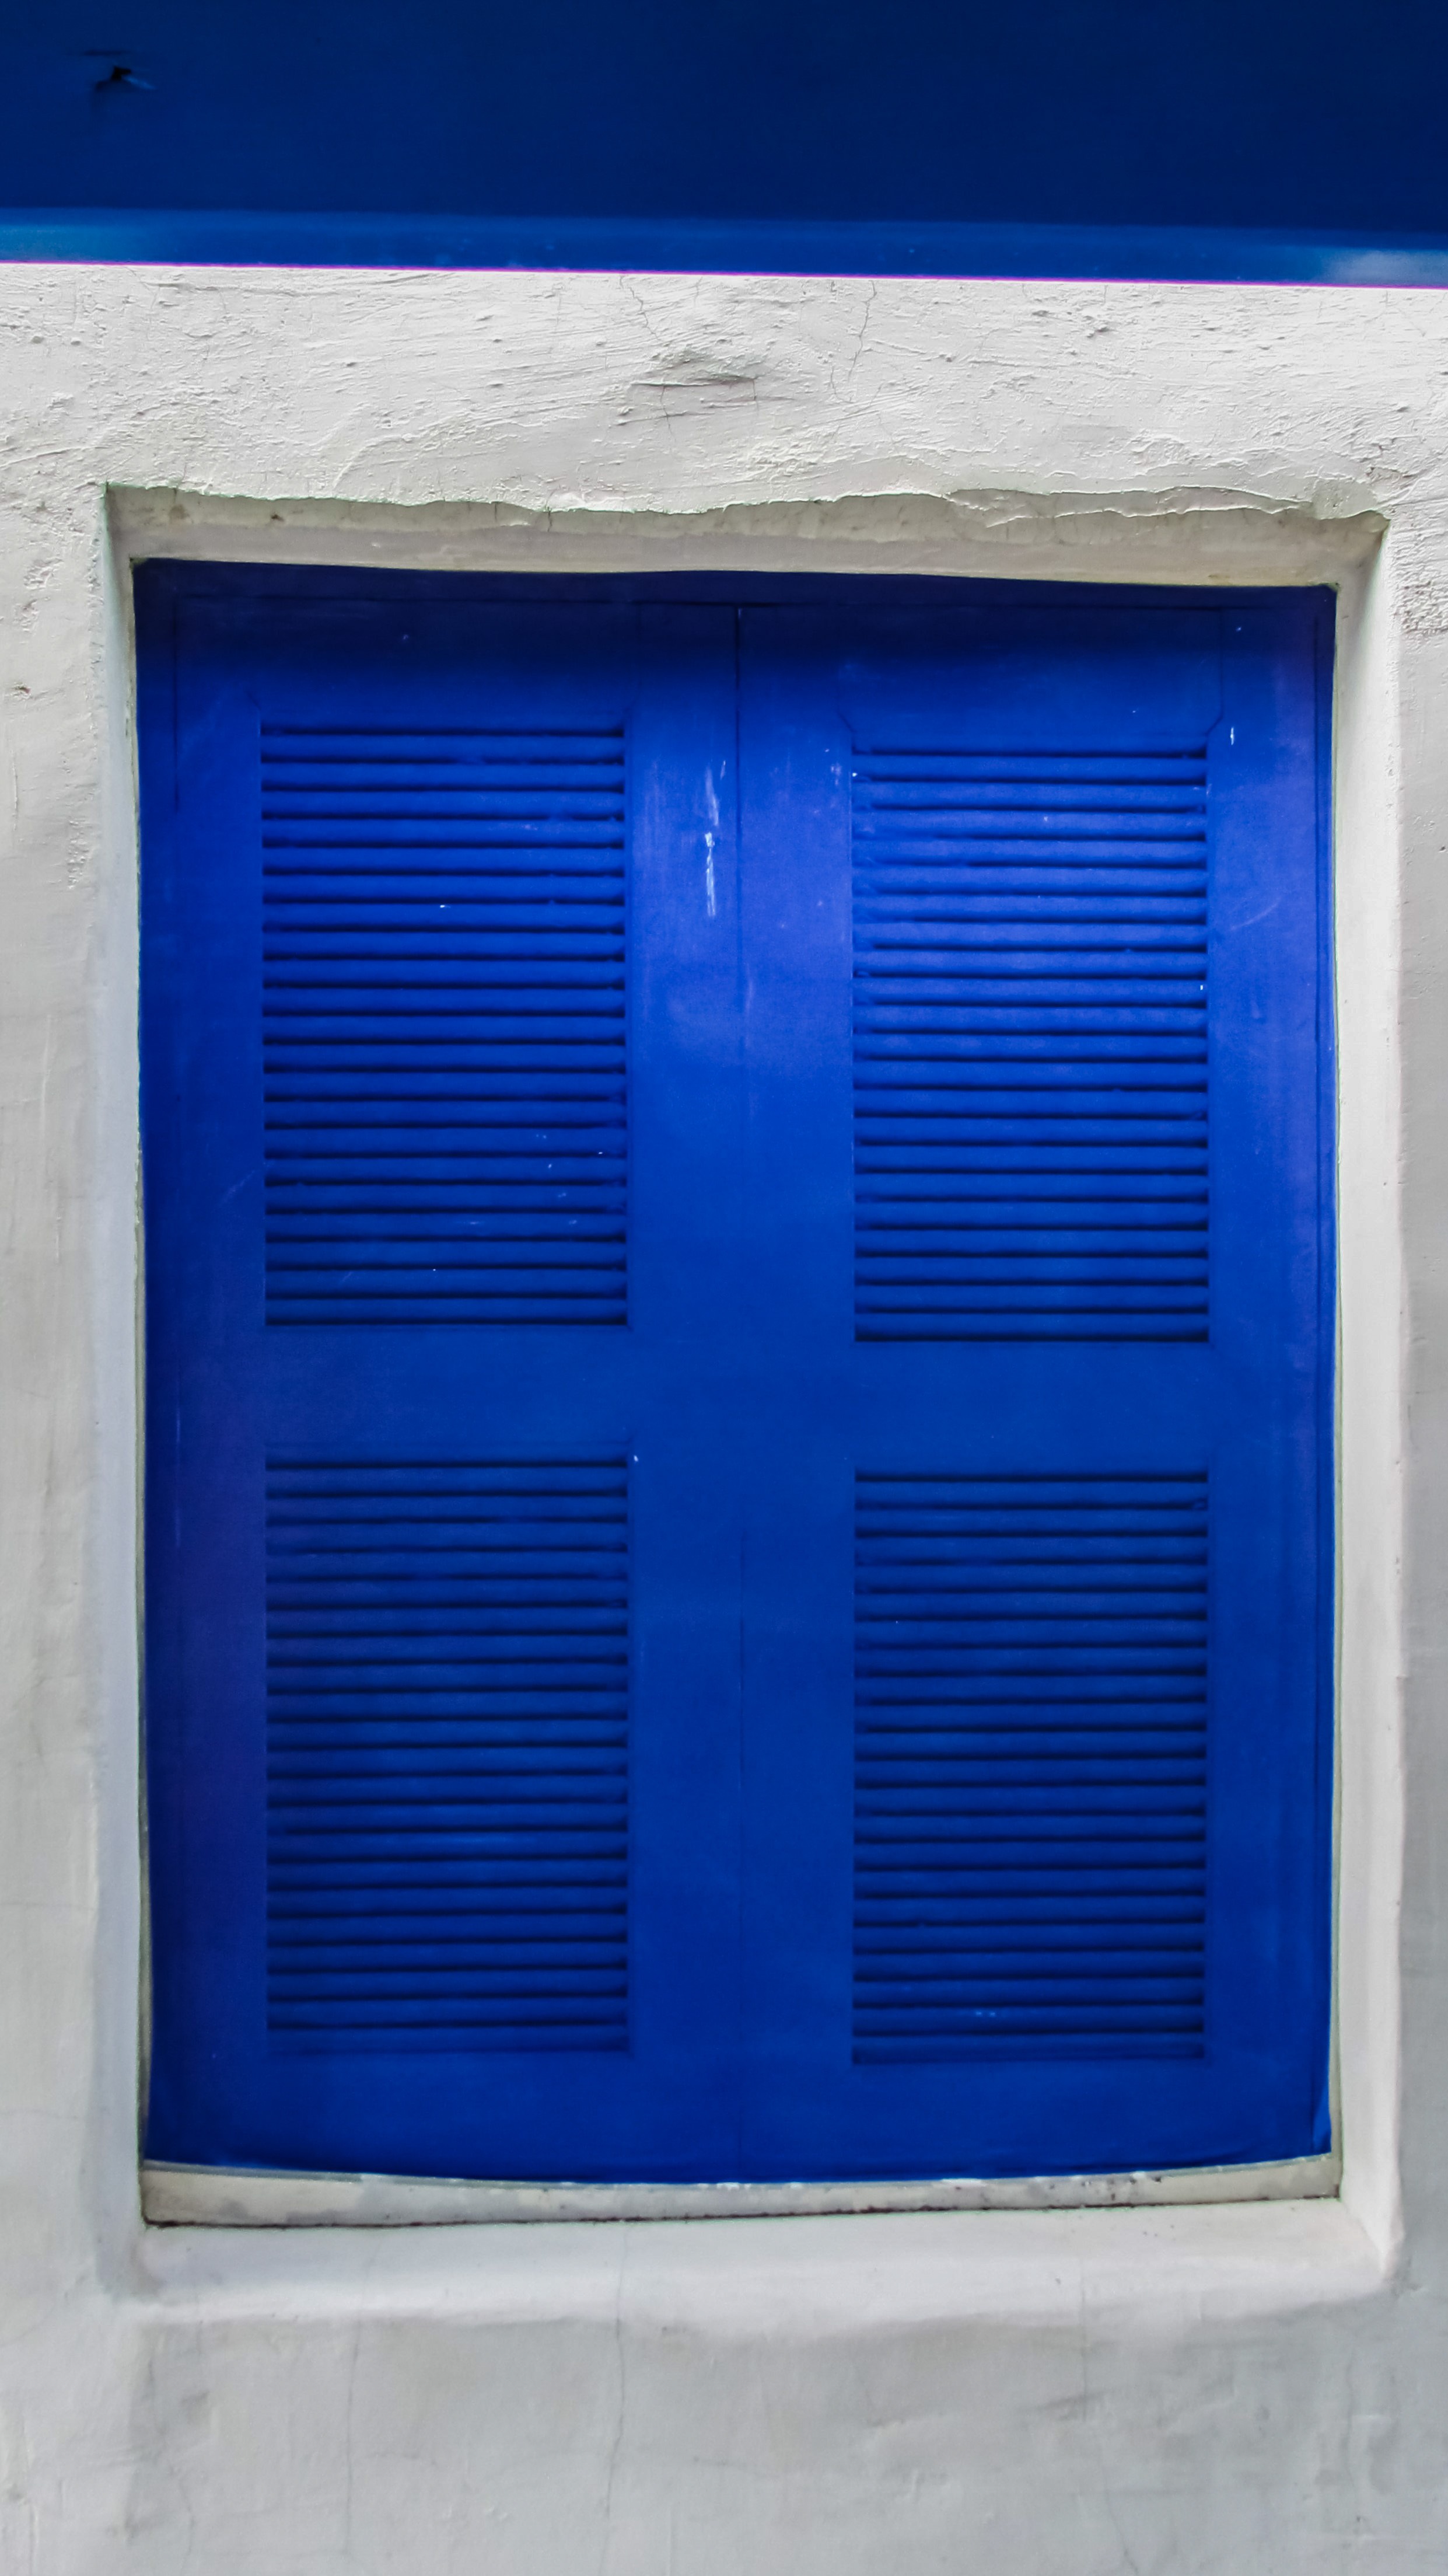
white, window, wall, red, color, facade, blue, door, interior design, colour, shape, window covering